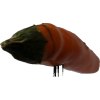
Label: pepper